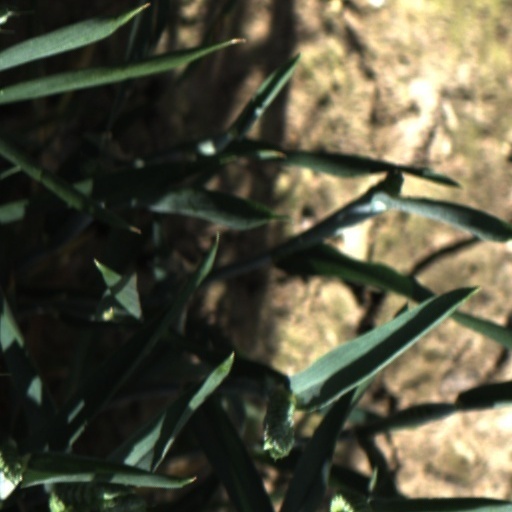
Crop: wheat